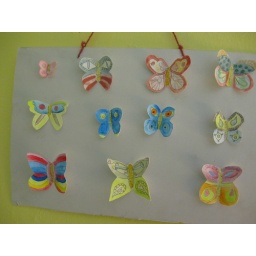
Made by rose (given to rosie for her birthday [=) water color on paper sewn on to paper.